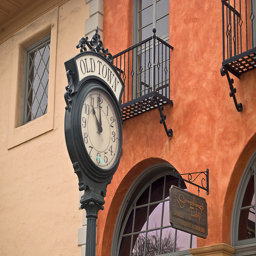
A clock on the street says old town.
A clock that is on a post in front of an orange and tan colored building.
A clock is standing outside of brightly colored buildings.
A clock outside a shop in the Old Town section of a city
A clock saying old town in the city street